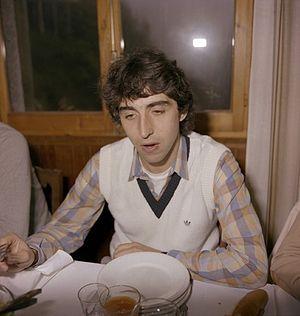
José Diego Álvarez Álvarez, plus connu comme José Diego, né le 21 décembre 1954 à Monforte de Lemos, est un footballeur international espagnol qui jouait au poste de milieu de terrain défensif avec la Real Sociedad.